Kothapally, Nizamabad district

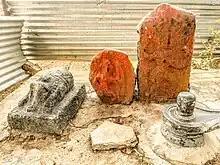
Veeragallu(hero stone) locally known as Mahadeva

The village has a 55% literacy rate and there is one government school for primary education. Most of the students study at B.Tech. and obtain other degrees in the cities of Hyderabad and Nizamabad. Many of government employees are there in this village and they have their own association for their activities. This village is famous in the district for being good in sports like cricket, and mainly in kabaddi it won many prizes in state and national level tournaments, many tournaments are also conducting in village.